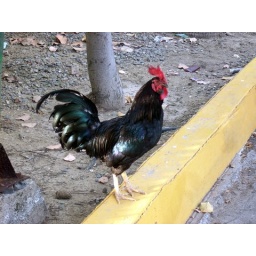
Things must be good since this bird was walking wild in the streets of zihuatanejo